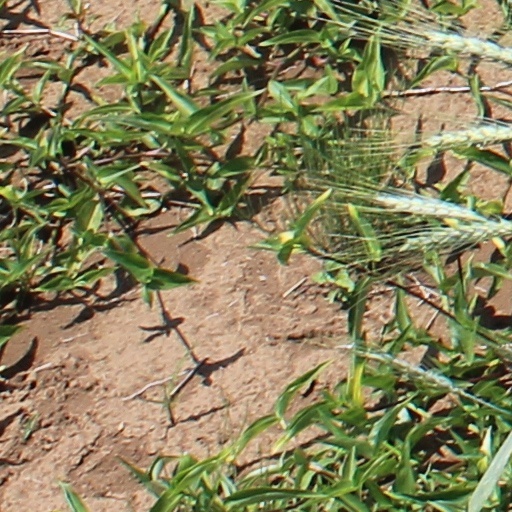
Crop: wheat